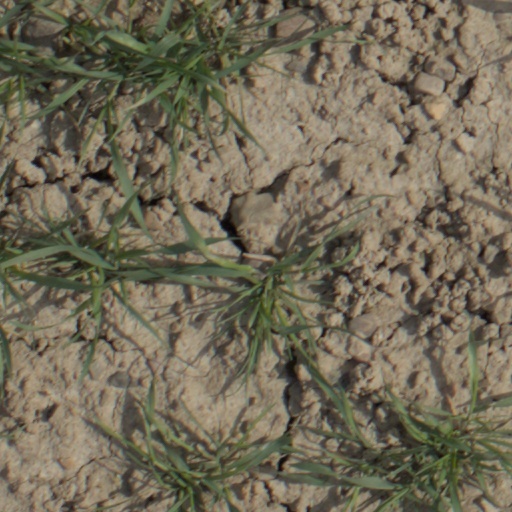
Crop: wheat